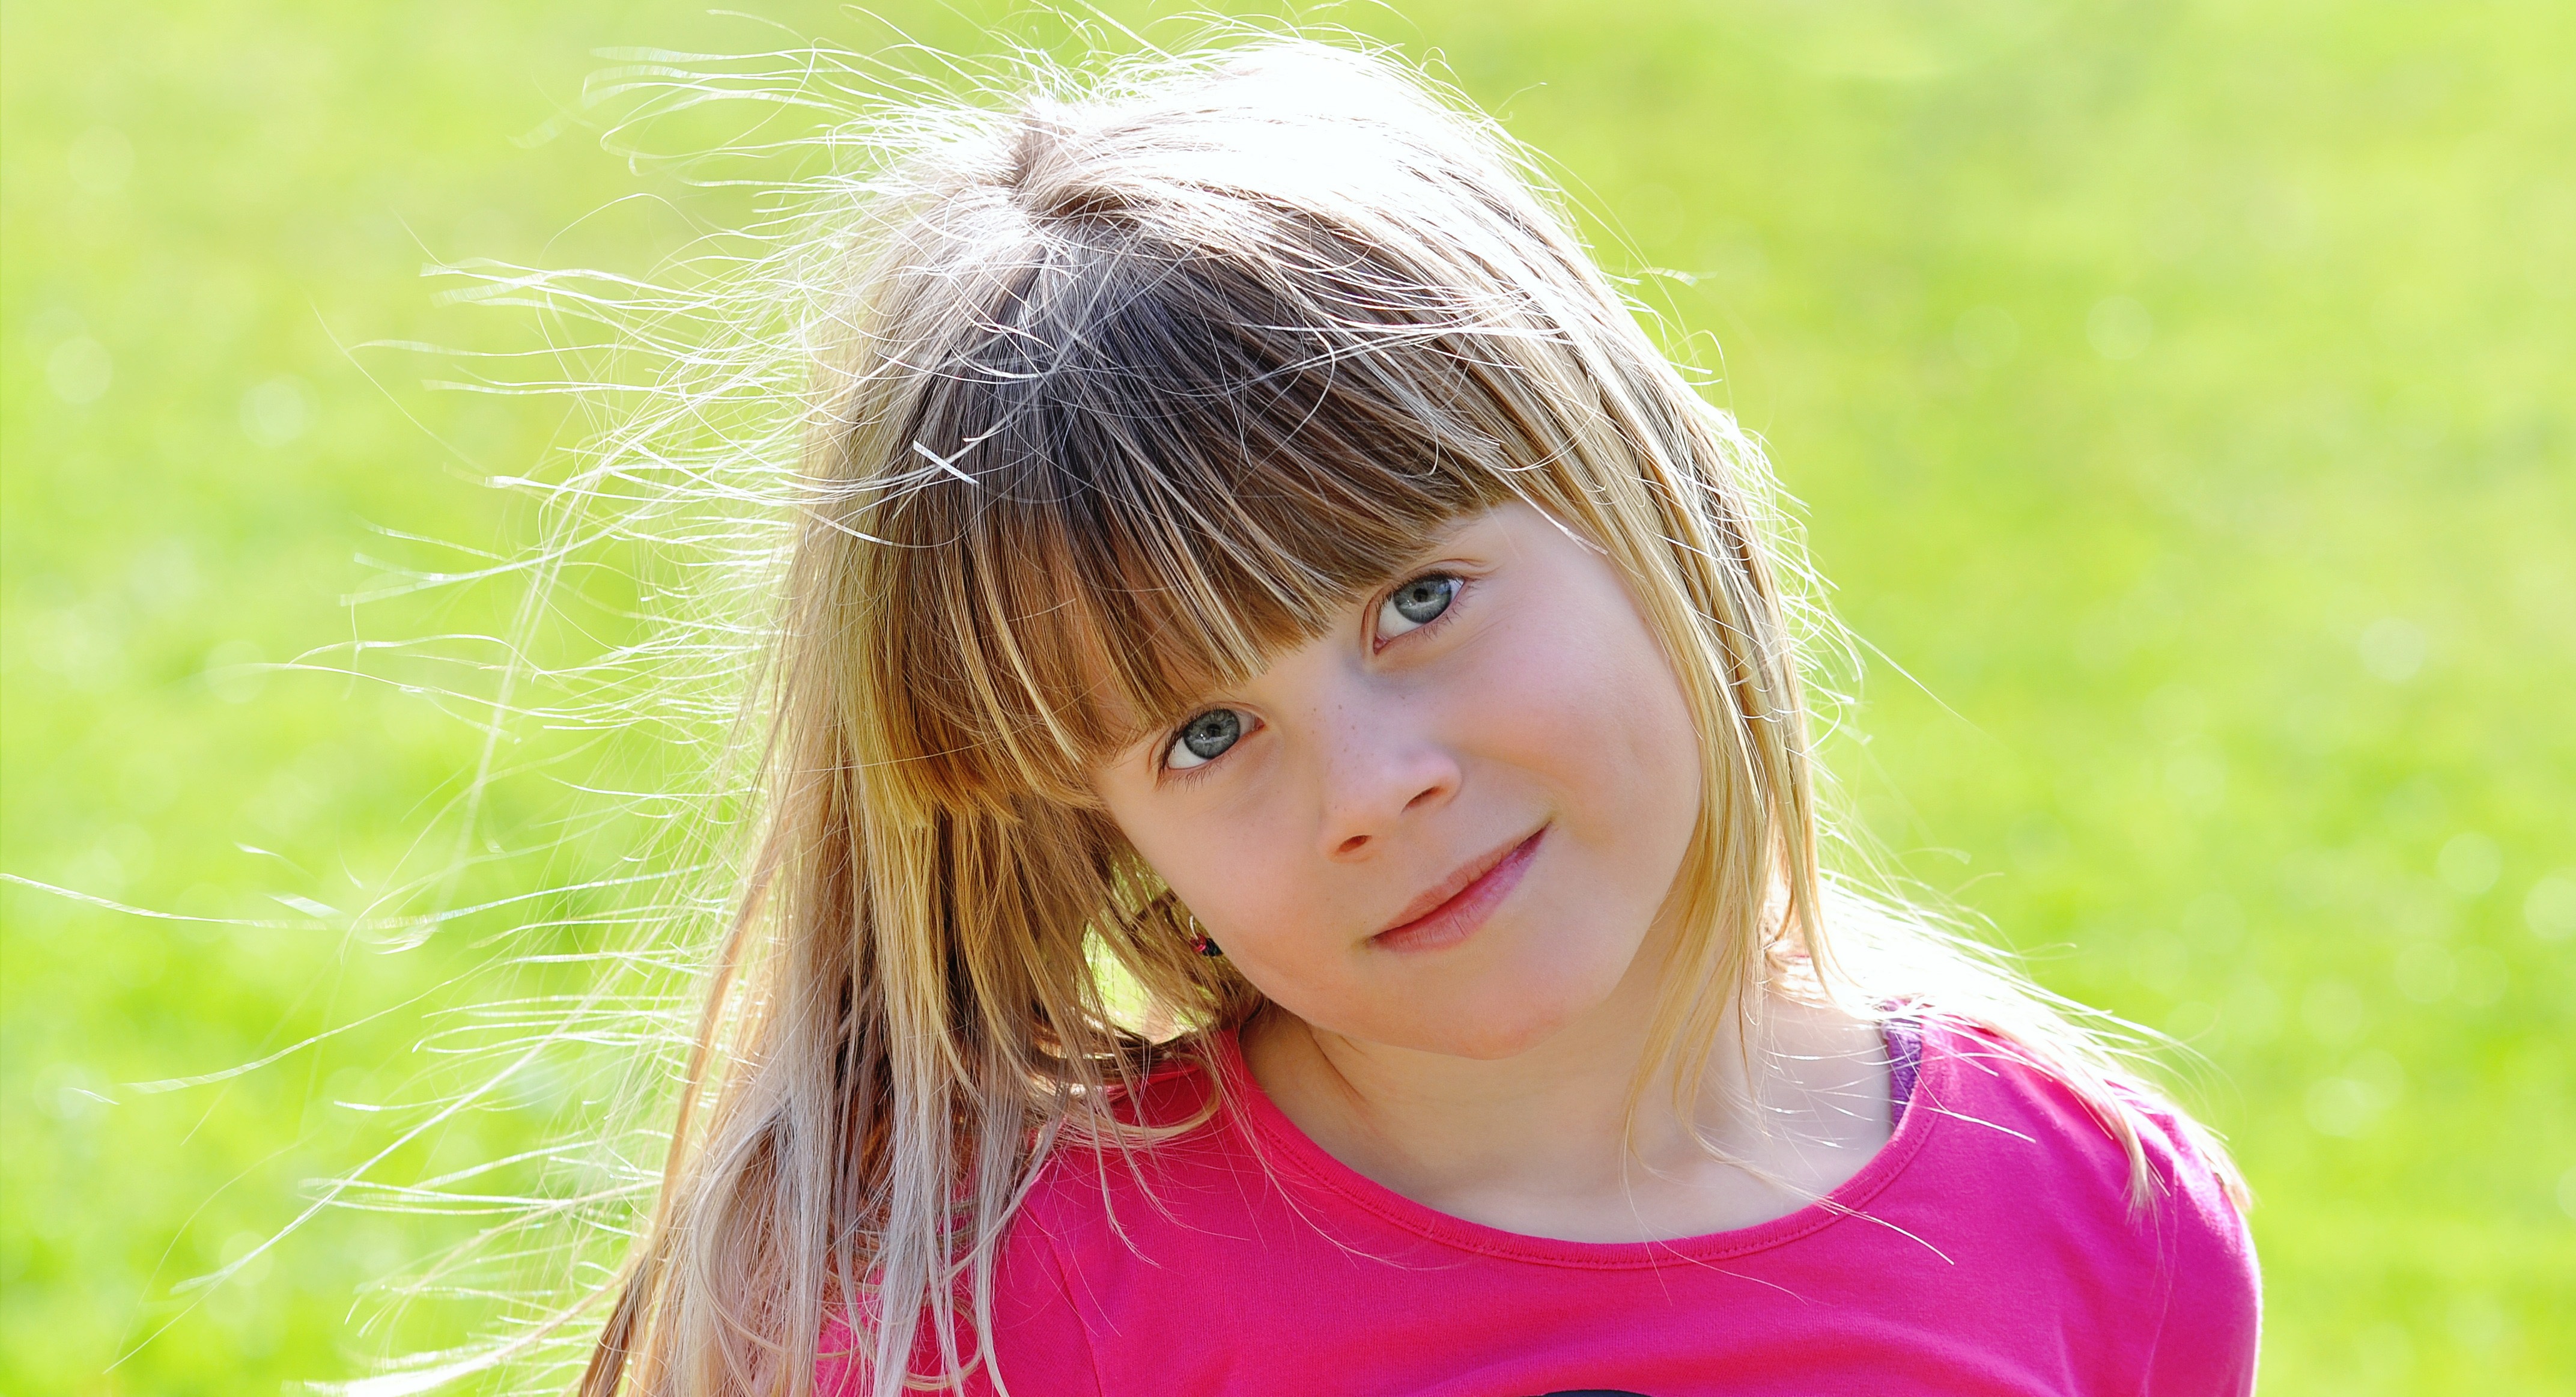
nature, grass, person, girl, woman, hair, photography, meadow, flower, portrait, child, human, facial expression, smile, long hair, face, eye, skin, beauty, blond, emotion, brown hair, portrait photography